Palazzo Nasciaro

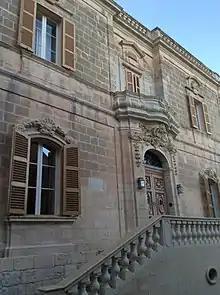
Plaque saying "Palazzo Nasciaro"

Palazzo Nasciaro is still known among the locals as the "old police station". The Local Council of Naxxar and the local residents refer to the building as the old police station as it still was a police station at the end of the twentieth century, before it was abandoned for more than twenty years. Despite this gives it recent notability within the Police Force of Malta, and the Local community in general, further notability is for the fact that it served as a police headquarters of a large region in the north of Malta during the British and the beginning of the force. The traditional Maltese timber balcony, that stood for two centuries on the façade together with the baroque-designed balcony, had been removed when the building was a police station. The lower half of the balcony, made of Maltese limestone, is retained. This half has intricate stone carvings and gives an interesting character to the building. The carvings start from the main archway entrance, where the door stands, and goes up to the balcony. This gives the lower and upper floor continuous harmony in terms of architecture.